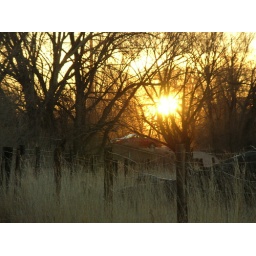
I like catching the glow of the rising sun through the windows of passing cars when I ride under Shields Street in the morning.